A General Map of the World, or Terraqueous Globe

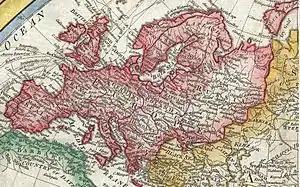
Europe

See Map for more links to historical maps; however, most of the largest sites are listed at the sites linked below.